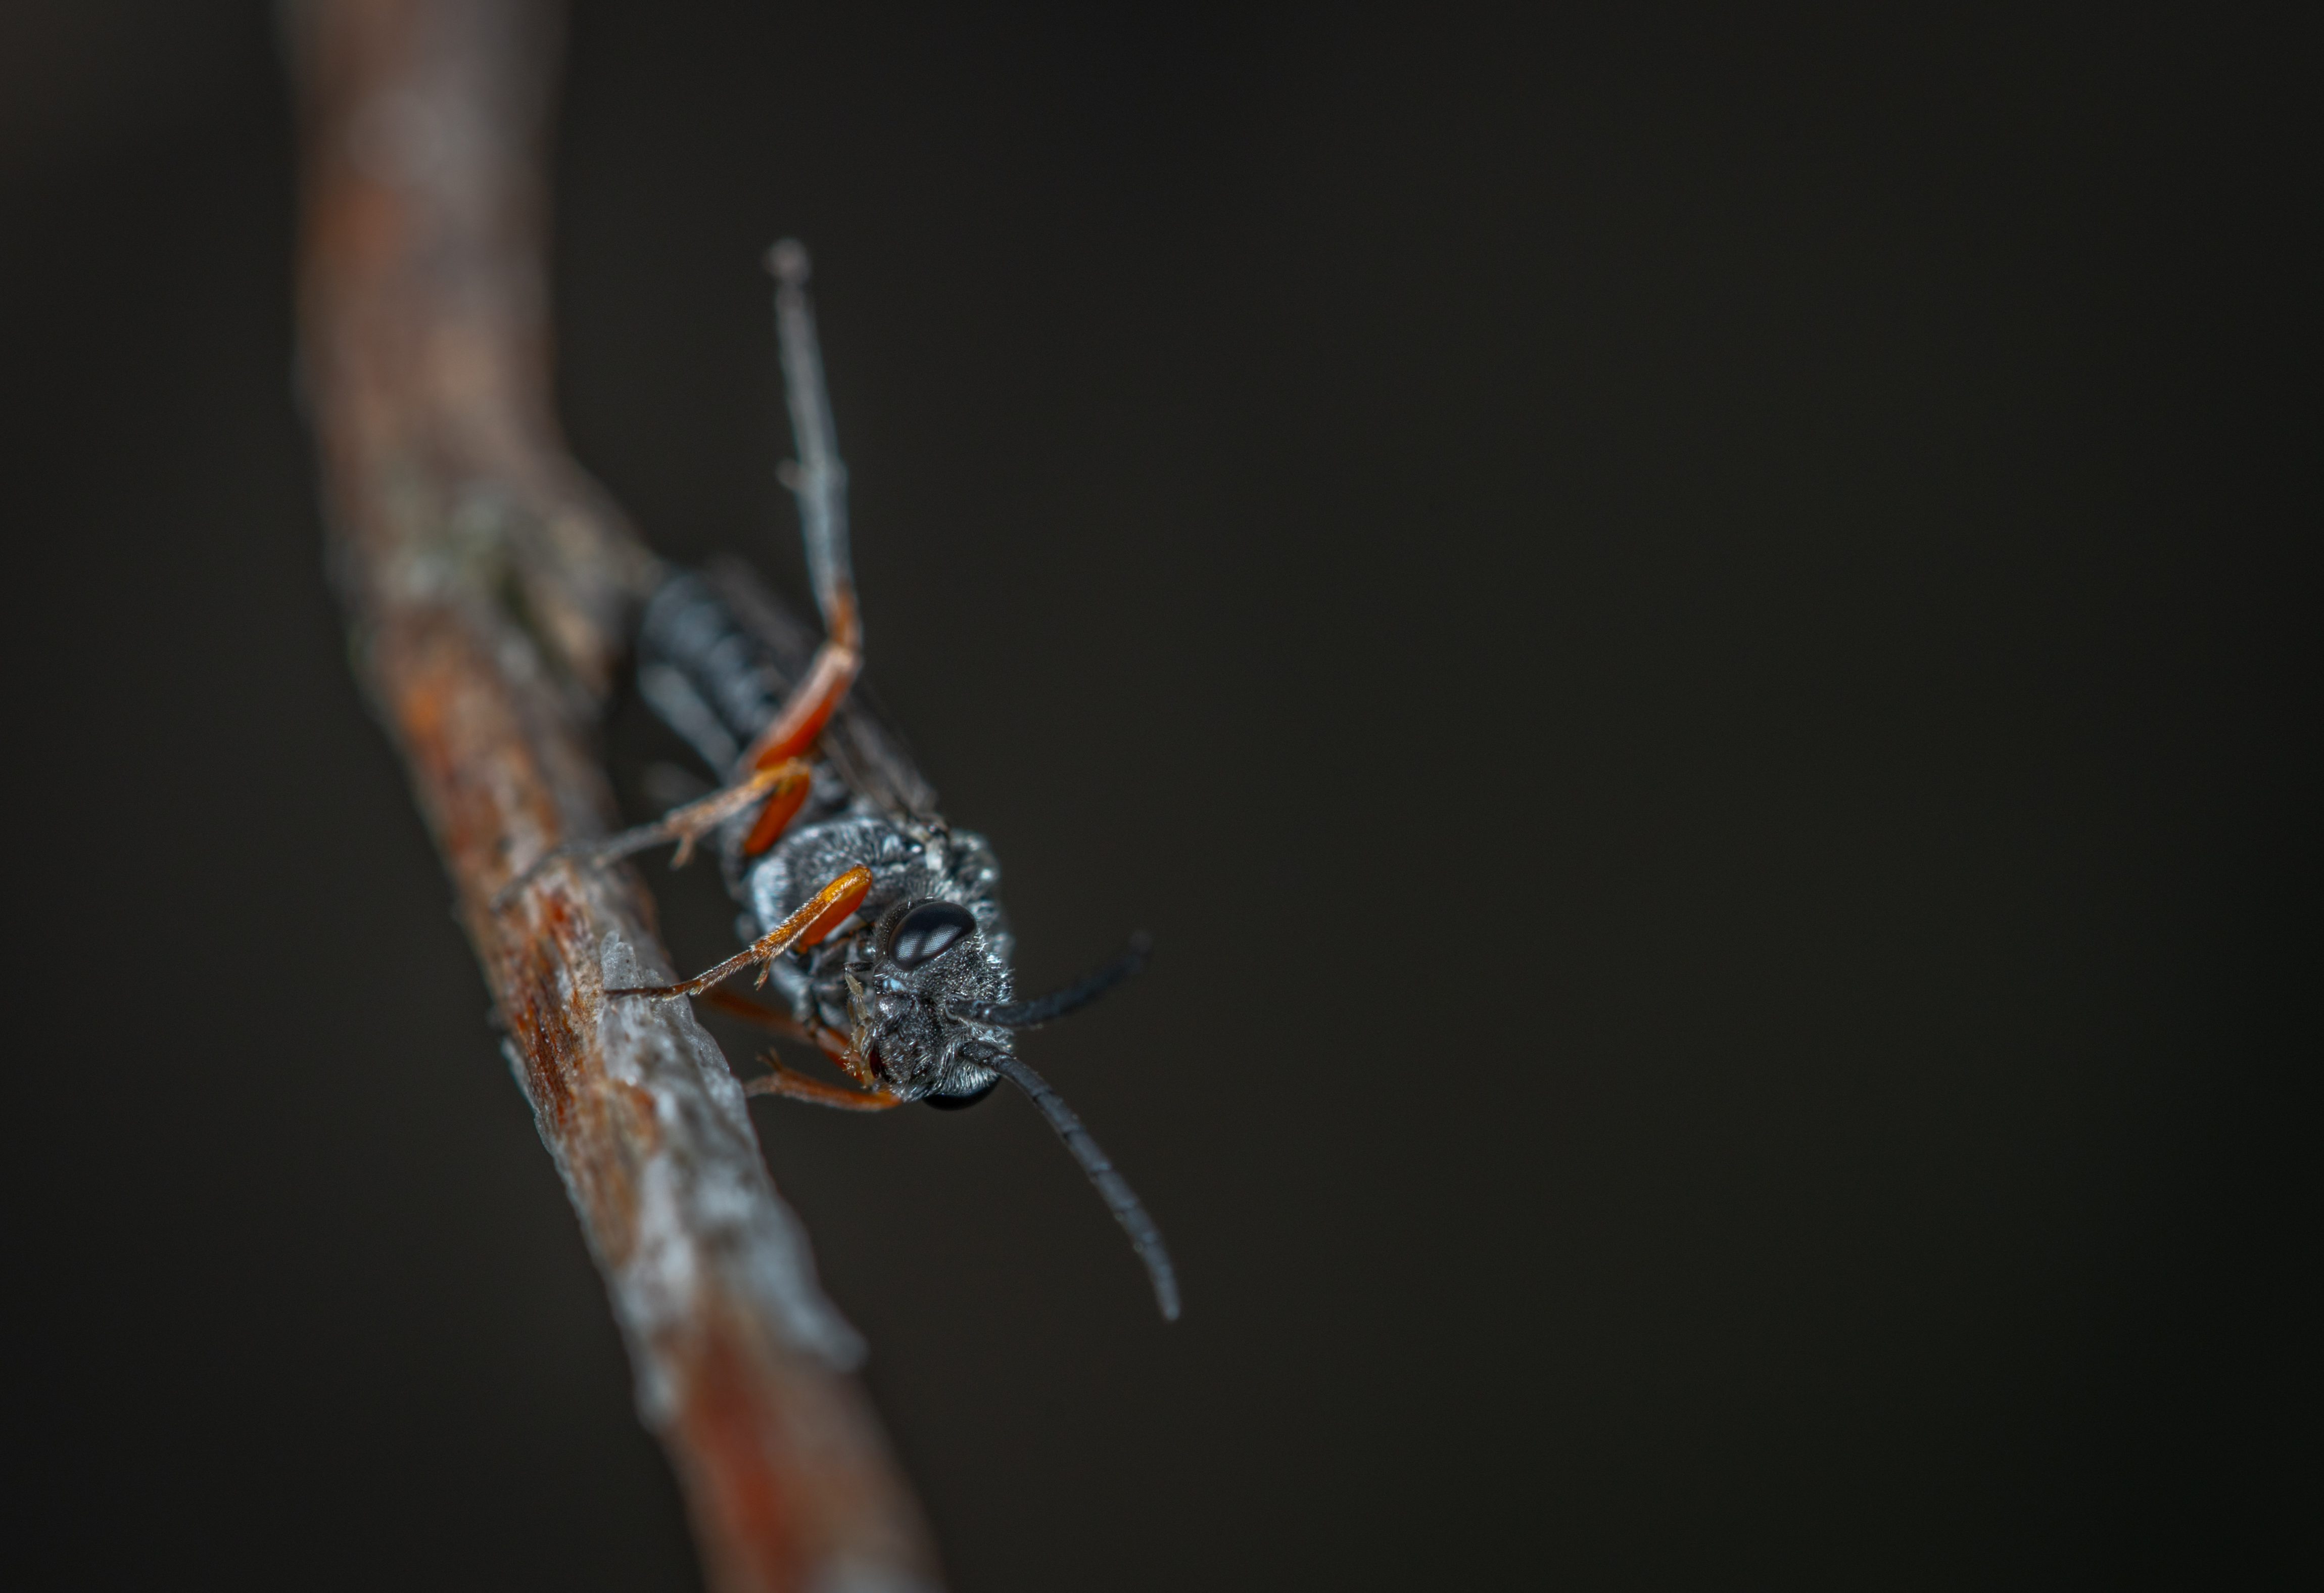
macro, insect, spider, arachnid, invertebrate, macro photography, arthropod, araneus, close up, membrane winged insect, pest, orb weaver spider, spider web, organism, araneus cavaticus, tangle web spider, wildlife, european garden spider